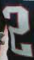
Number: 2